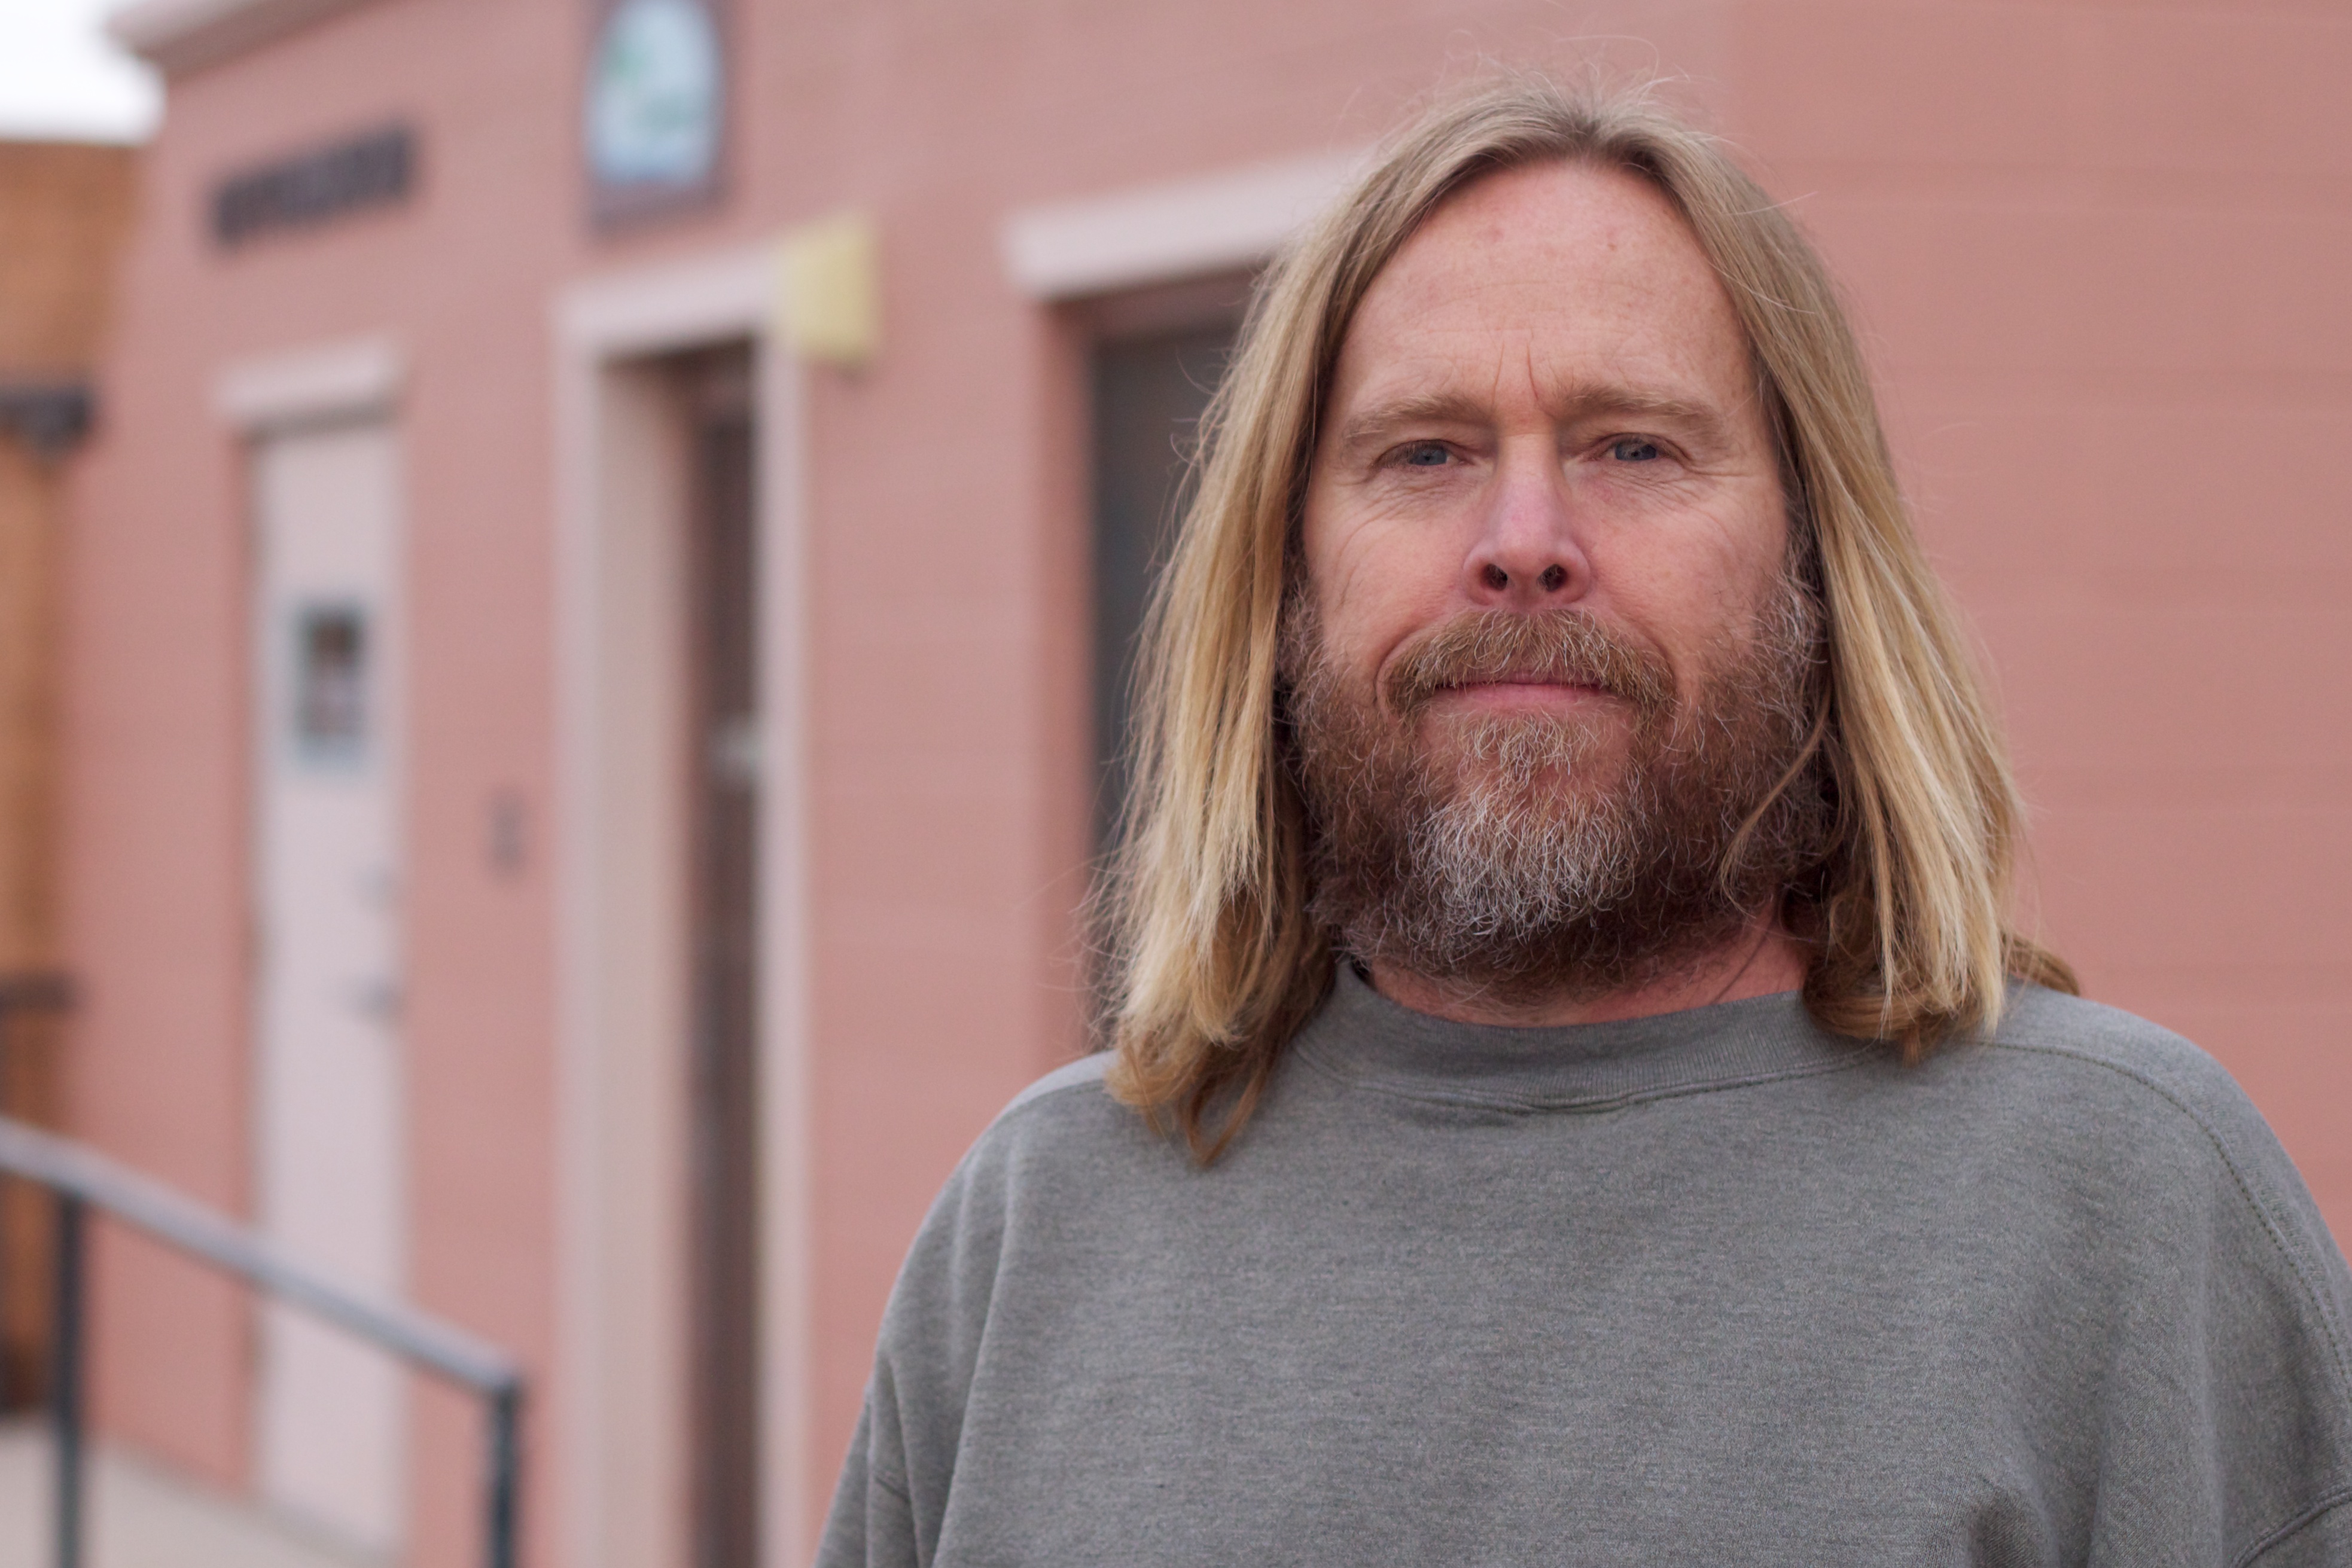
person, people, hair, portrait, facial expression, hairstyle, beard, conversation, senior citizen, head, facial hair